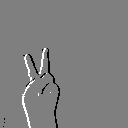
ASL letter: v